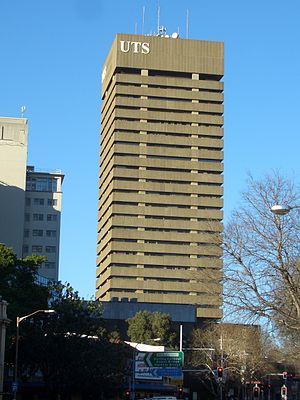
L'université de technologie de Sydney est une université située à Sydney, en Nouvelle-Galles du Sud, en Australie.
L'Australie compte 39 universités réparties dans ses différents États.